United States Army Air Forces

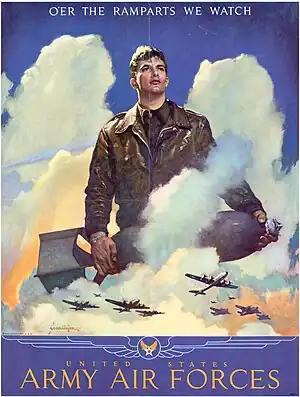
USAAF recruiting poster

Air crew needs resulted in the successful training of 43,000 bombardiers, 49,000 navigators, and 309,000 flexible gunners, many of whom also specialized in other aspects of air crew duties. 7,800 men qualified as B-29 flight engineers and 1,000 more as radar operators in night fighters, all of whom received commissions. Almost 1.4 million men received technical training as aircraft mechanics, electronics specialists, and other technicians. Non-aircraft related support services were provided by airmen trained by the Army Service Forces, but the AAF increasingly exerted influence on the curricula of these courses in anticipation of future independence.